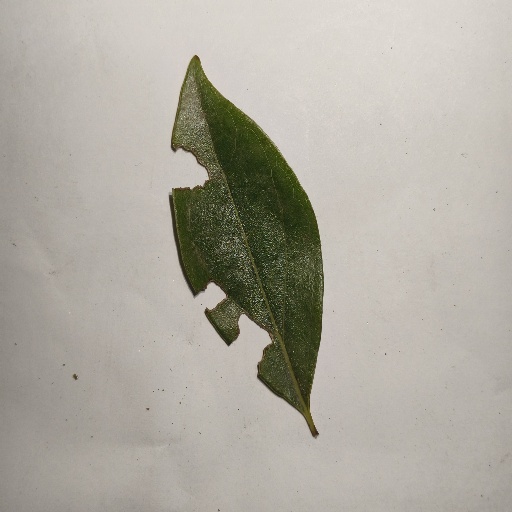
Species: Camphor
Leaf condition: Shot Hole